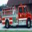
Label: truck